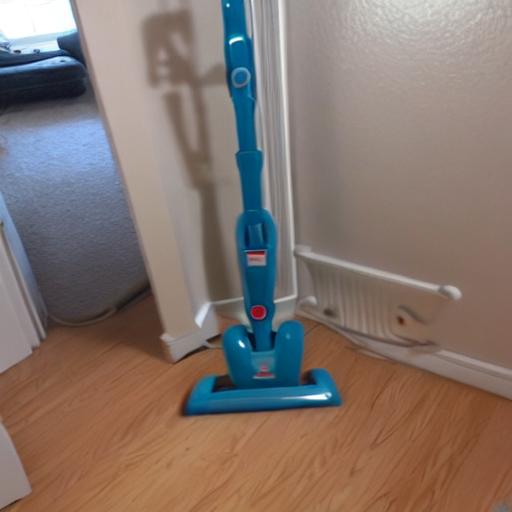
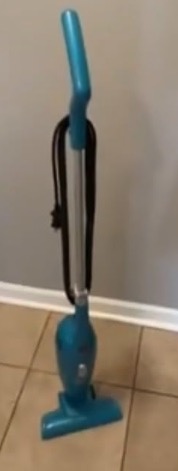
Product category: items_vacuum
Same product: no